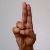
The image shows a hand gesture representing the letter 'U' in Indian Sign Language.